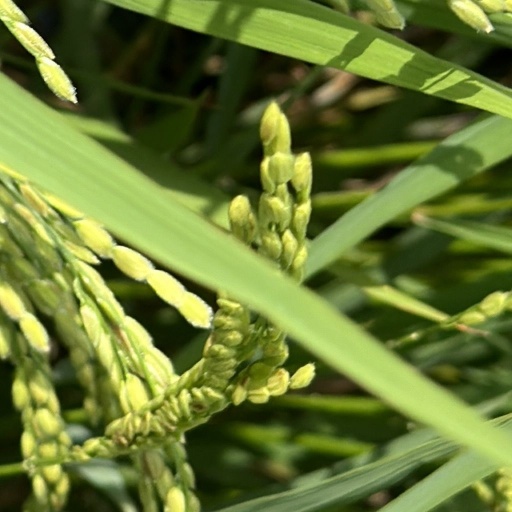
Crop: rice